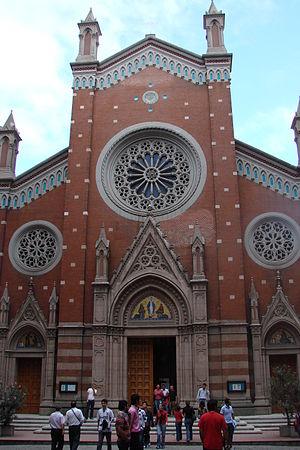
Beyoğlu est un district d'İstanbul situé sur la rive européenne du Bosphore et séparé de la vieille ville par la Corne d'Or.